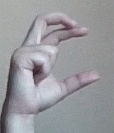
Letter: thal